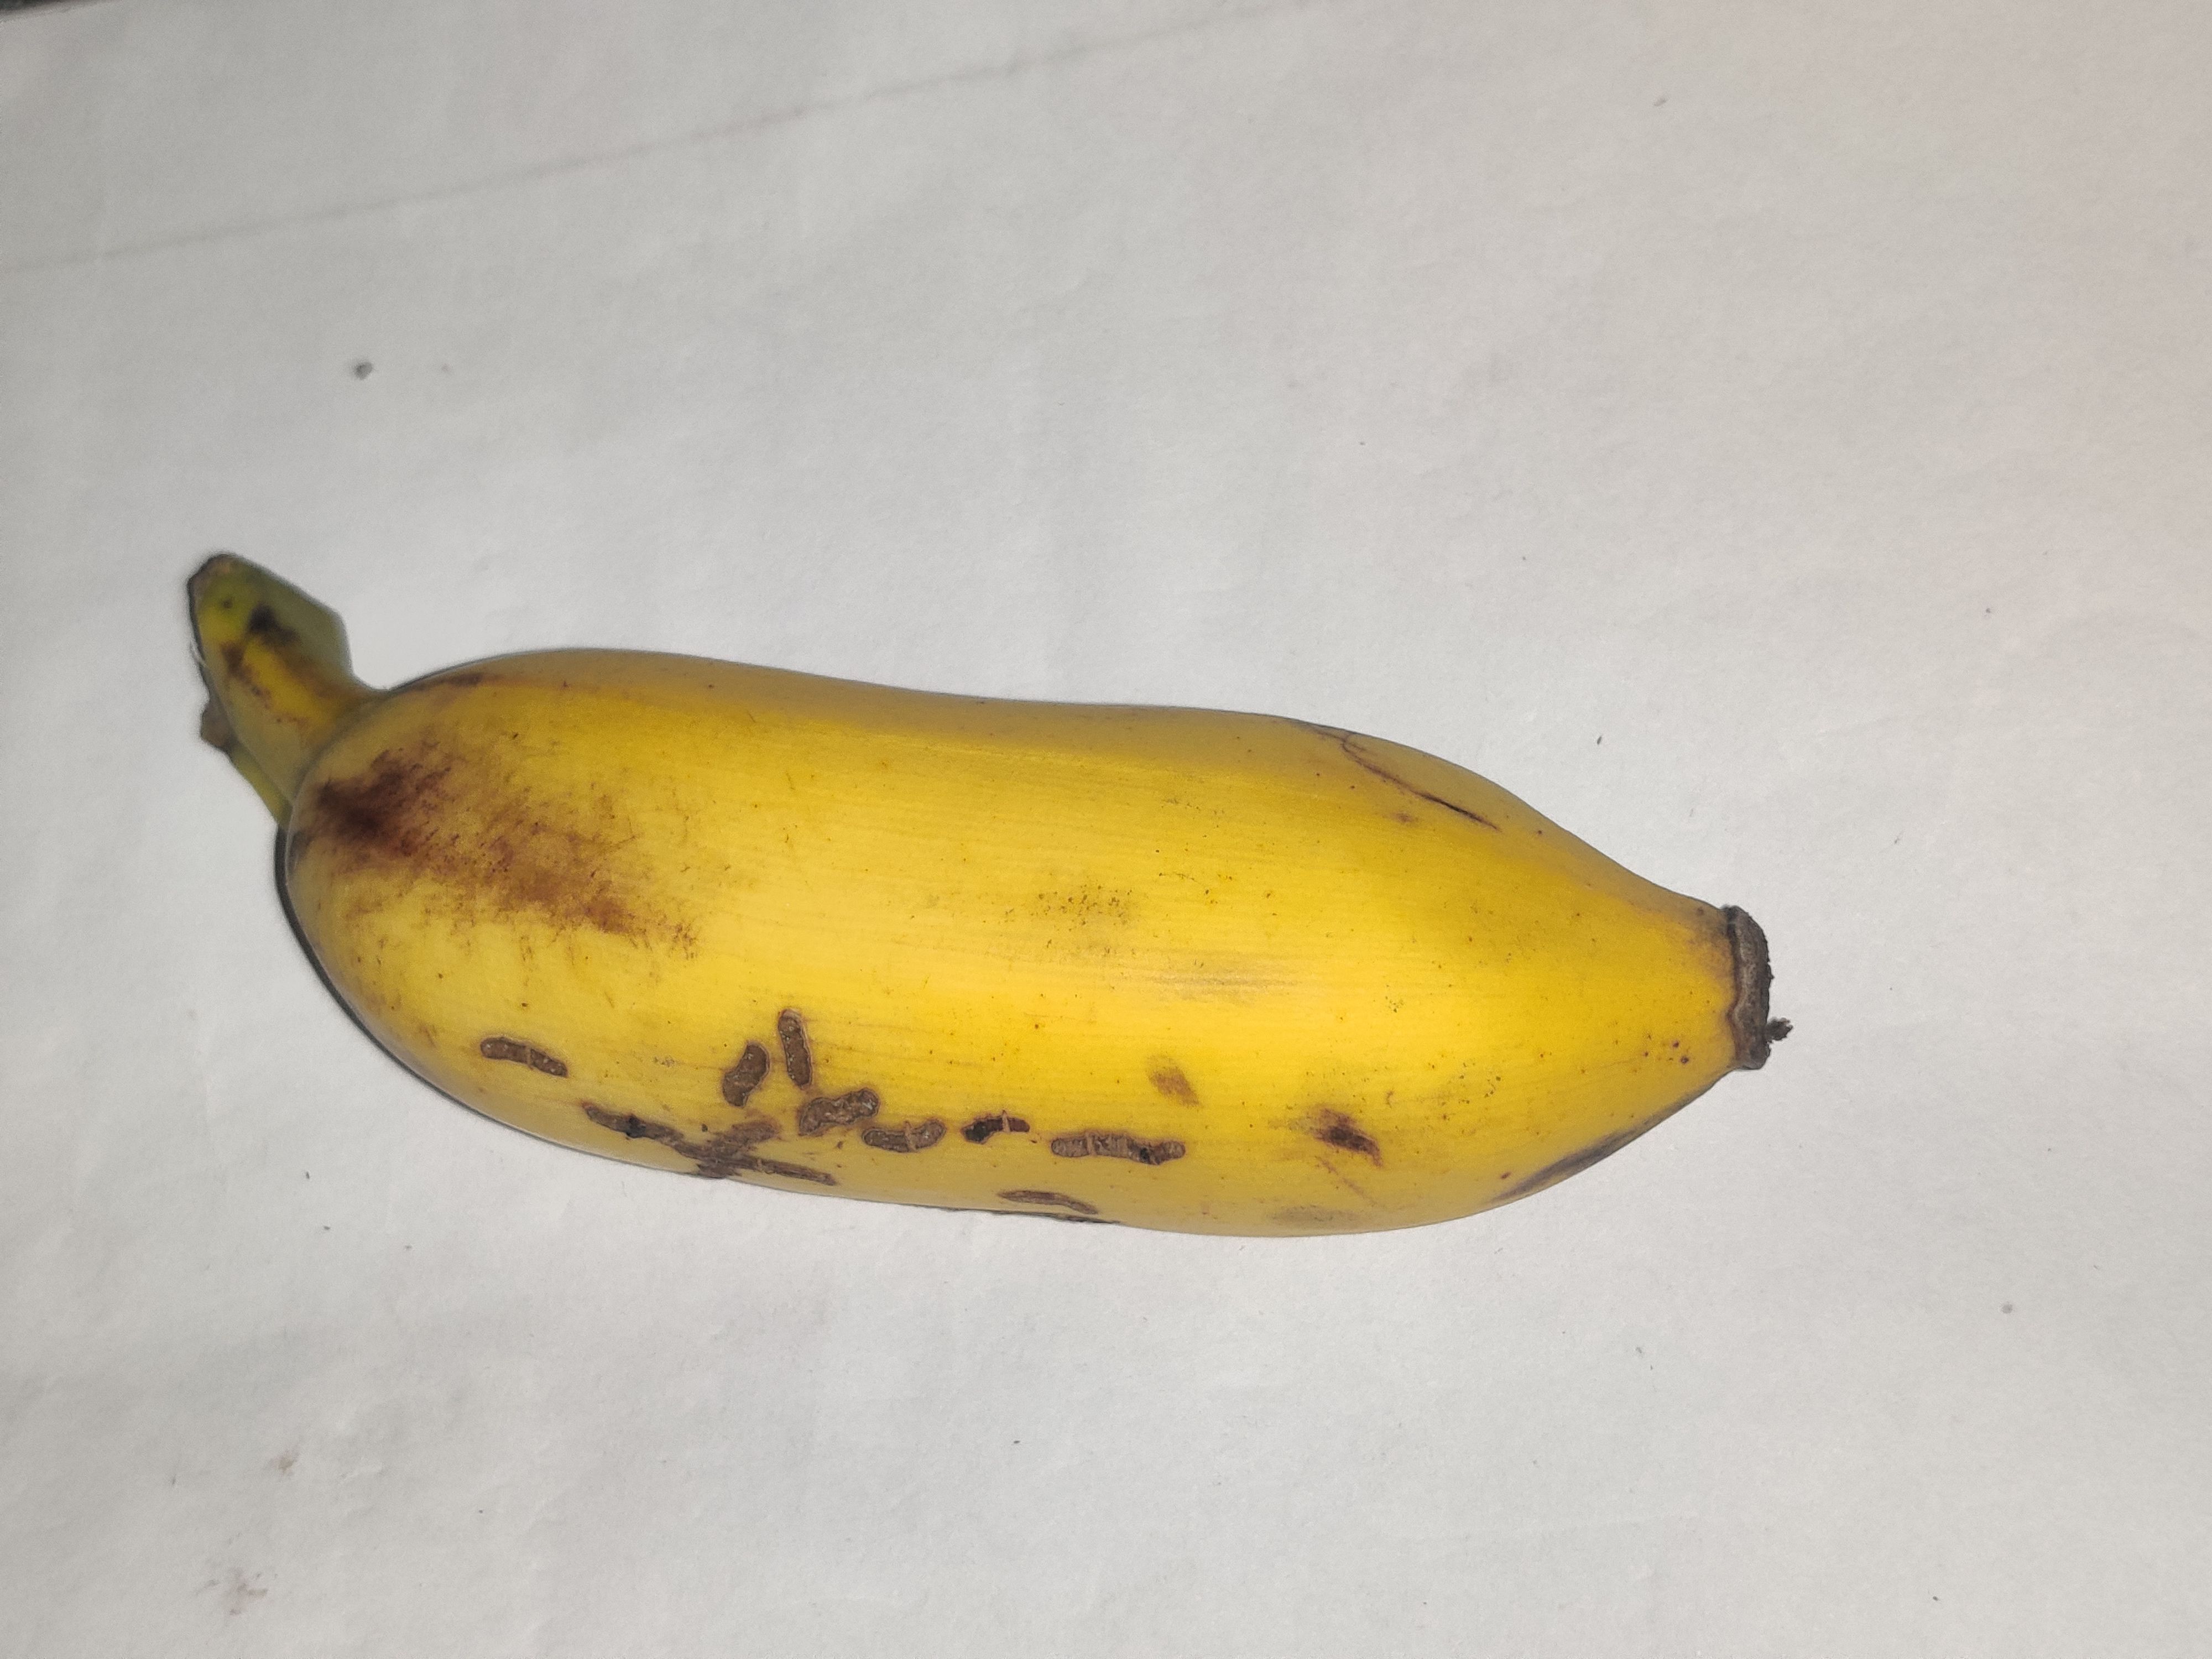
Fruit: banana
Grade: 2nd-grade